Samvrutha Sunil

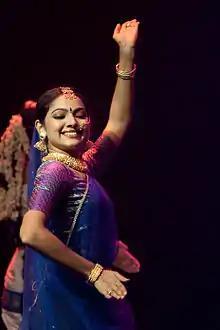
Samvritha during a dance performance

Samvritha Sunil (born 31 October 1986) is an Indian former actress who appeared mainly in Malayalam films. She made her debut in 2004 through the film "Rasikan" directed by Lal Jose. She has acted in over 47 movies.